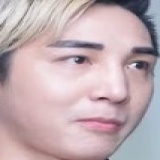
ca sĩ Lâm Chấn Huy